Kangsabati River

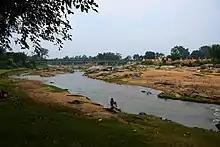
The river flowing besides Deulghata in Purulia district

The river's headwaters are on the Chota Nagpur Plateau in Purulia district, near the city of Jhalda, where the smaller rivers Saharjhor and Girgiri join together. From there, it passes through Bankura district, passing the towns of Purulia, Khatra and Ranibandh. At Binpur it is joined by the Bhairabbanki, and at Keshpur the river splits into two.